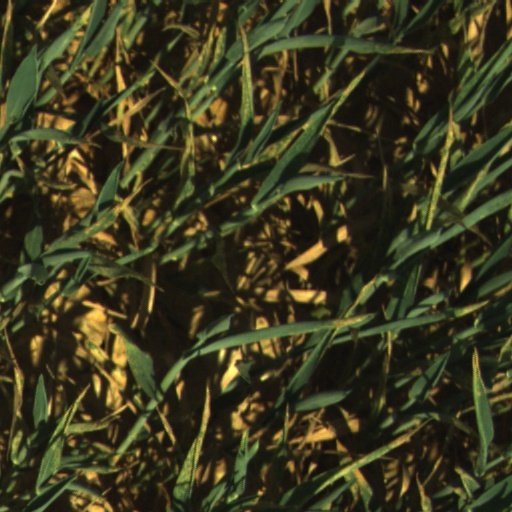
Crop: wheat